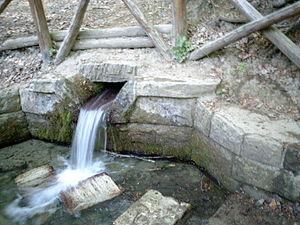
Le Tibre est un fleuve italien qui se jette dans la mer Tyrrhénienne.